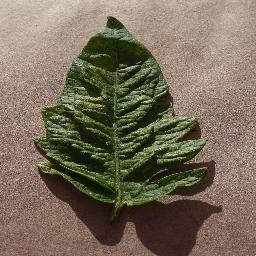
Label: Tomato___Spider_mites Two-spotted_spider_mite